Hôtel du Nord

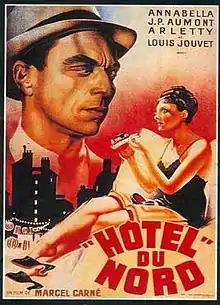
Film poster

Hôtel du Nord is a 1938 French drama film directed by Marcel Carné that stars Arletty, Louis Jouvet, Annabella, and Jean-Pierre Aumont. It tells the story of two couples in Paris, one being a prostitute and her pimp and the other two young lovers without regular jobs. A work of poetic realism, cinematography, music, and dialogue add a poetic dimension to the lives and surroundings of working-class people.